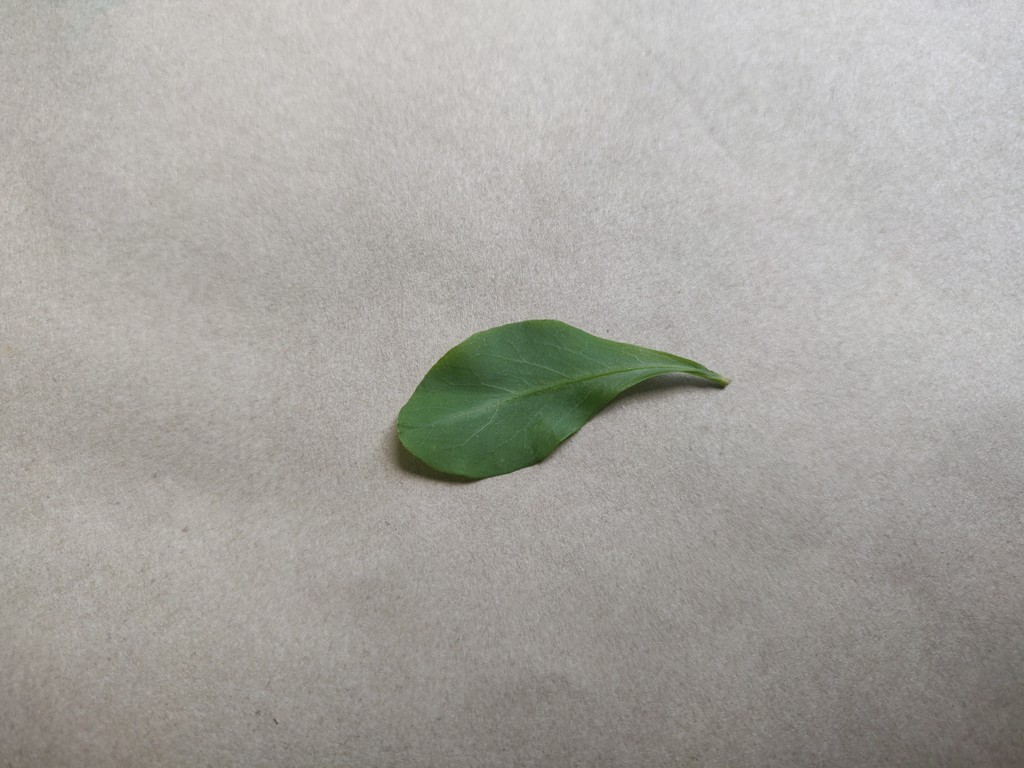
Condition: Healthy
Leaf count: single
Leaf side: front